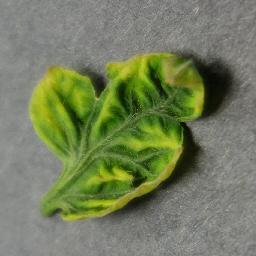
Label: Tomato___Tomato_Yellow_Leaf_Curl_Virus